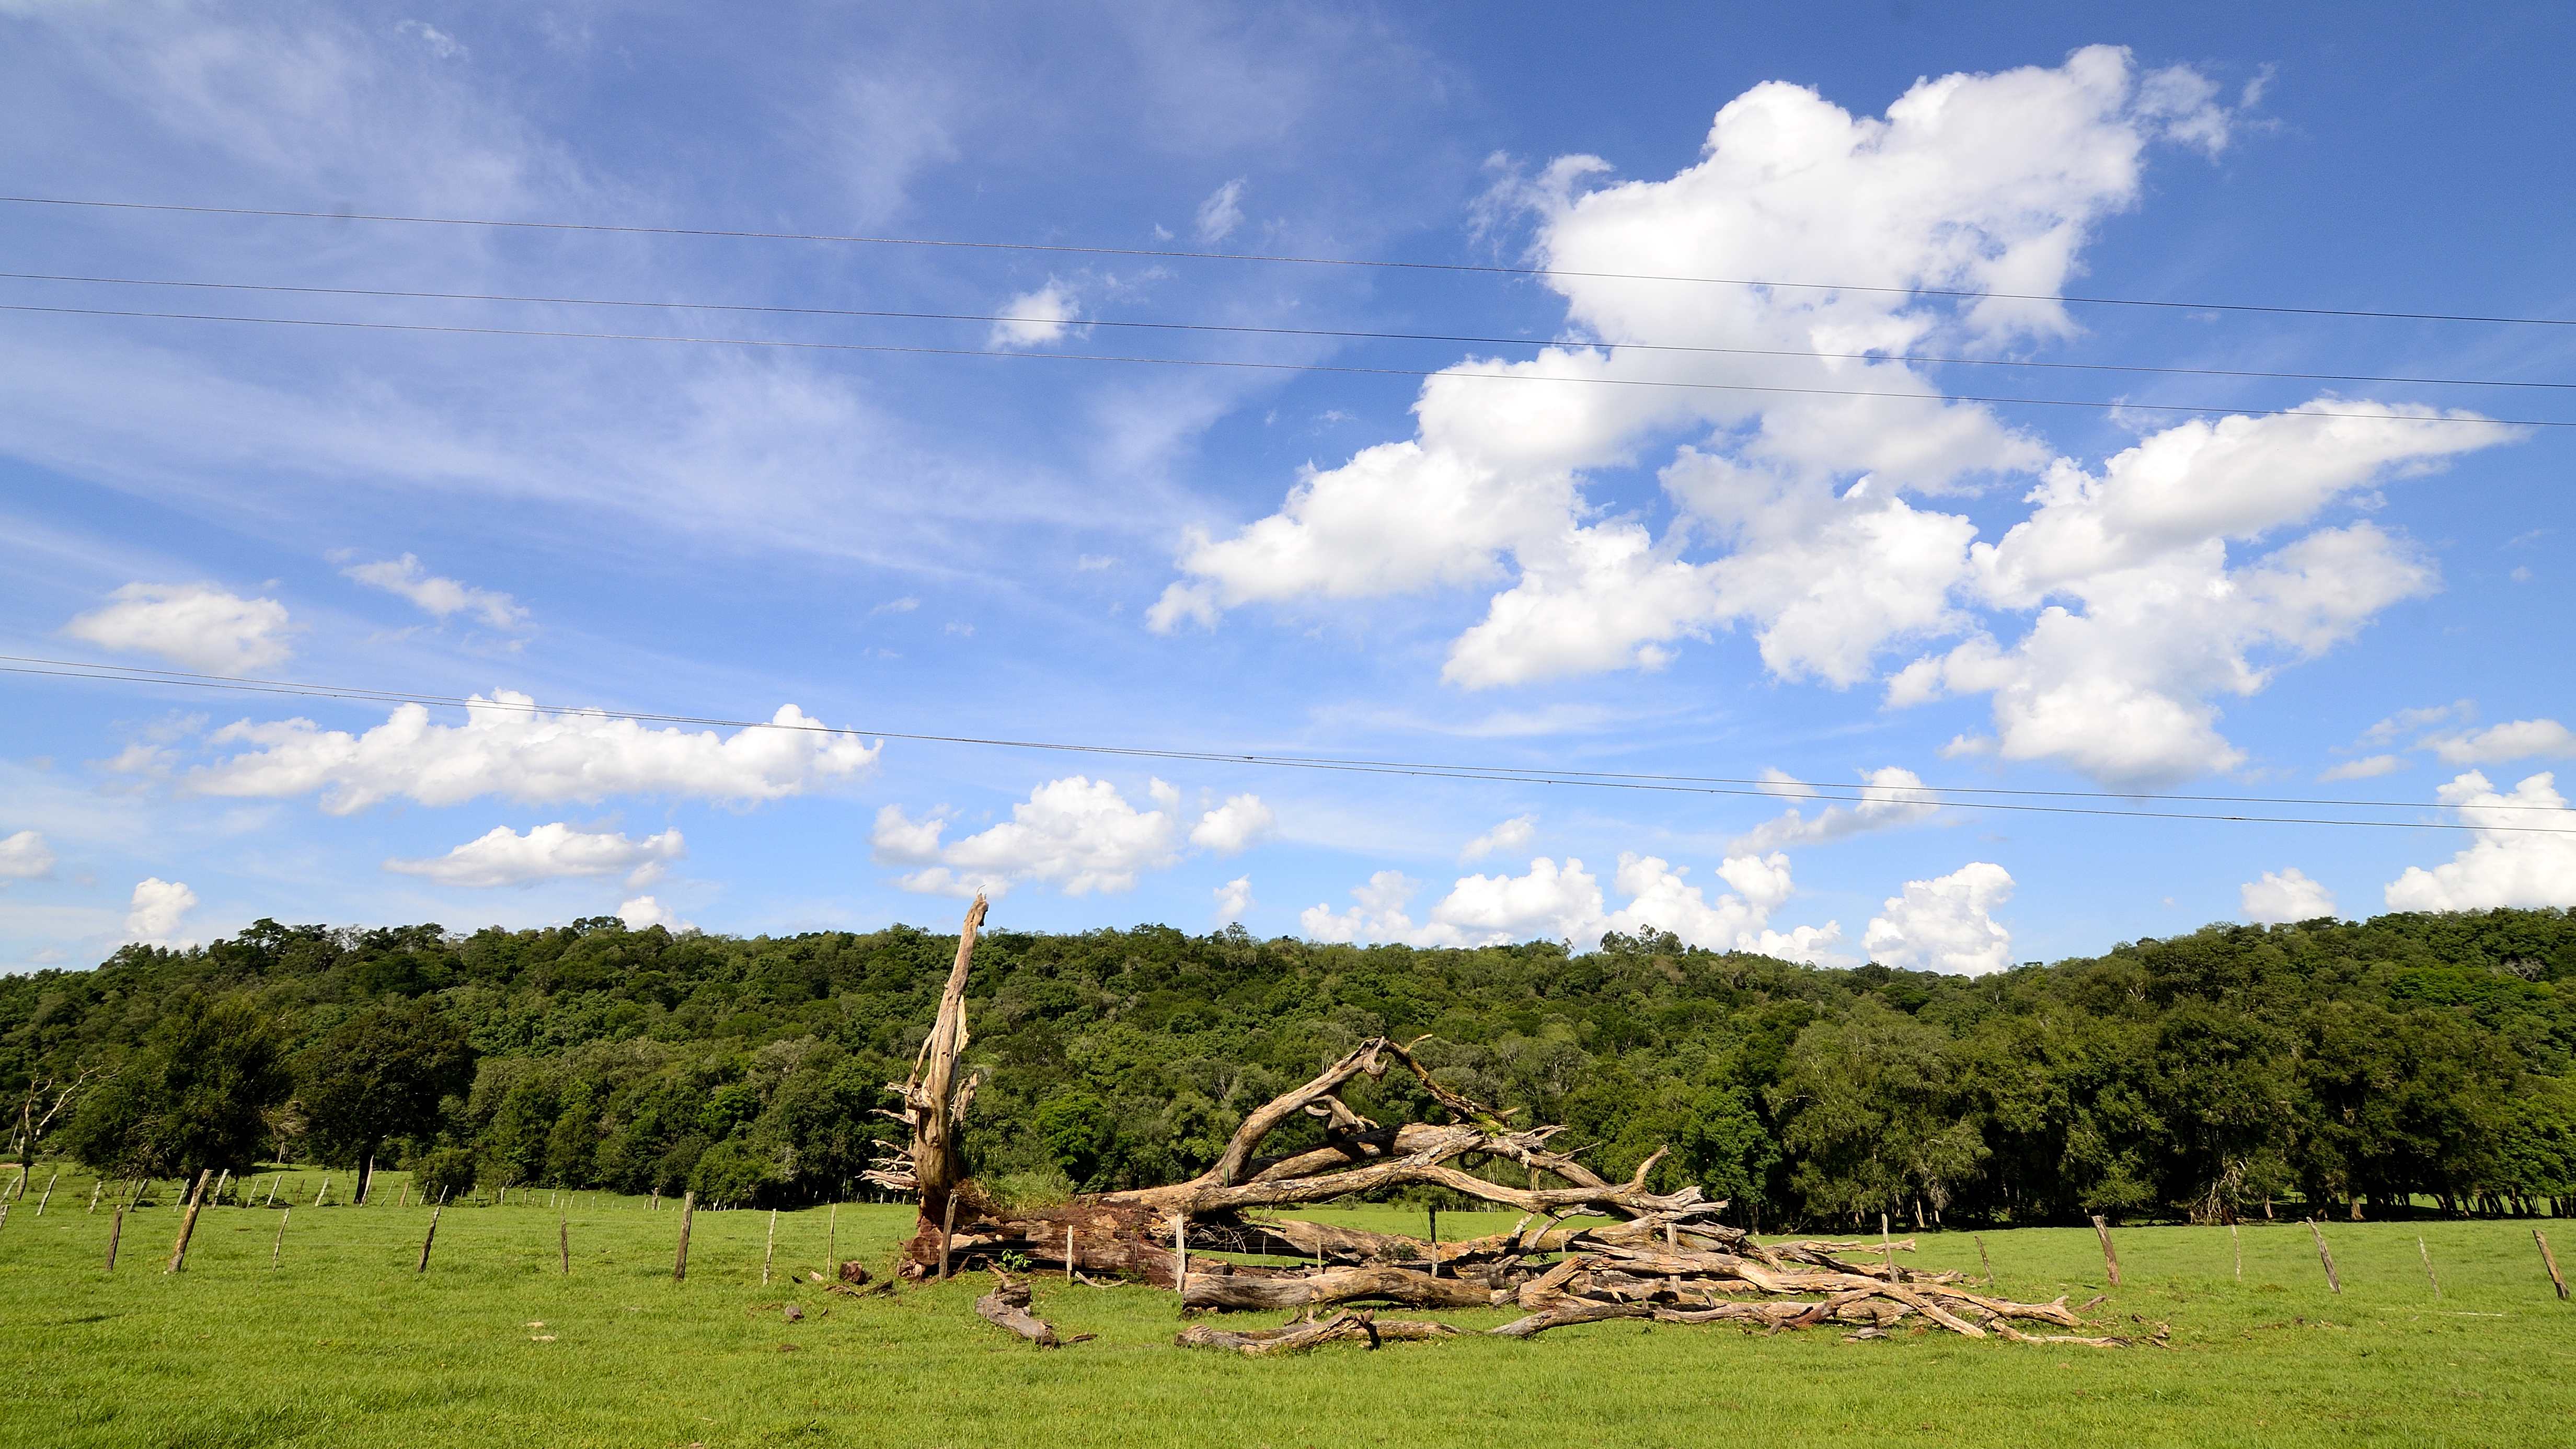
landscape, tree, nature, grass, horizon, mountain, cloud, sky, field, meadow, prairie, sunlight, hill, pasture, agriculture, savanna, plain, grassland, plateau, habitat, rural area, natural environment